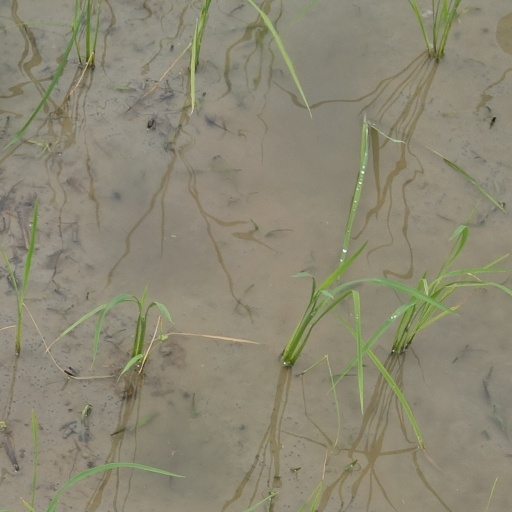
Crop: rice